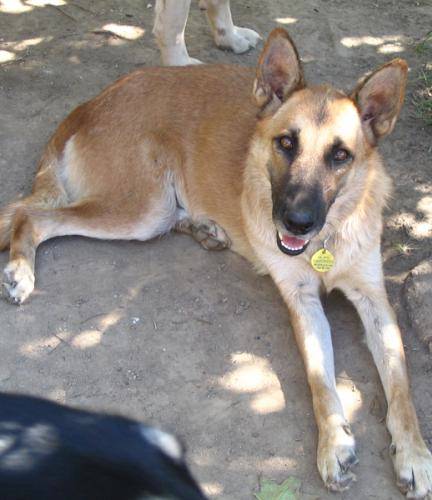
Label: dog